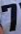
Number: 7